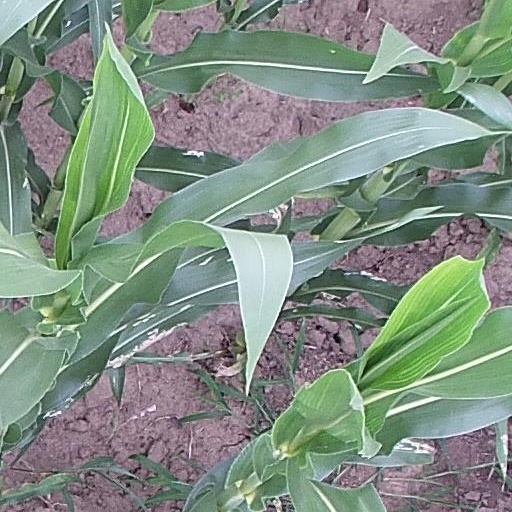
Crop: maize; corn